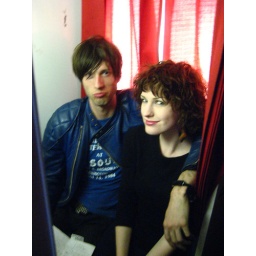
megan and a cute boy in a photo booth